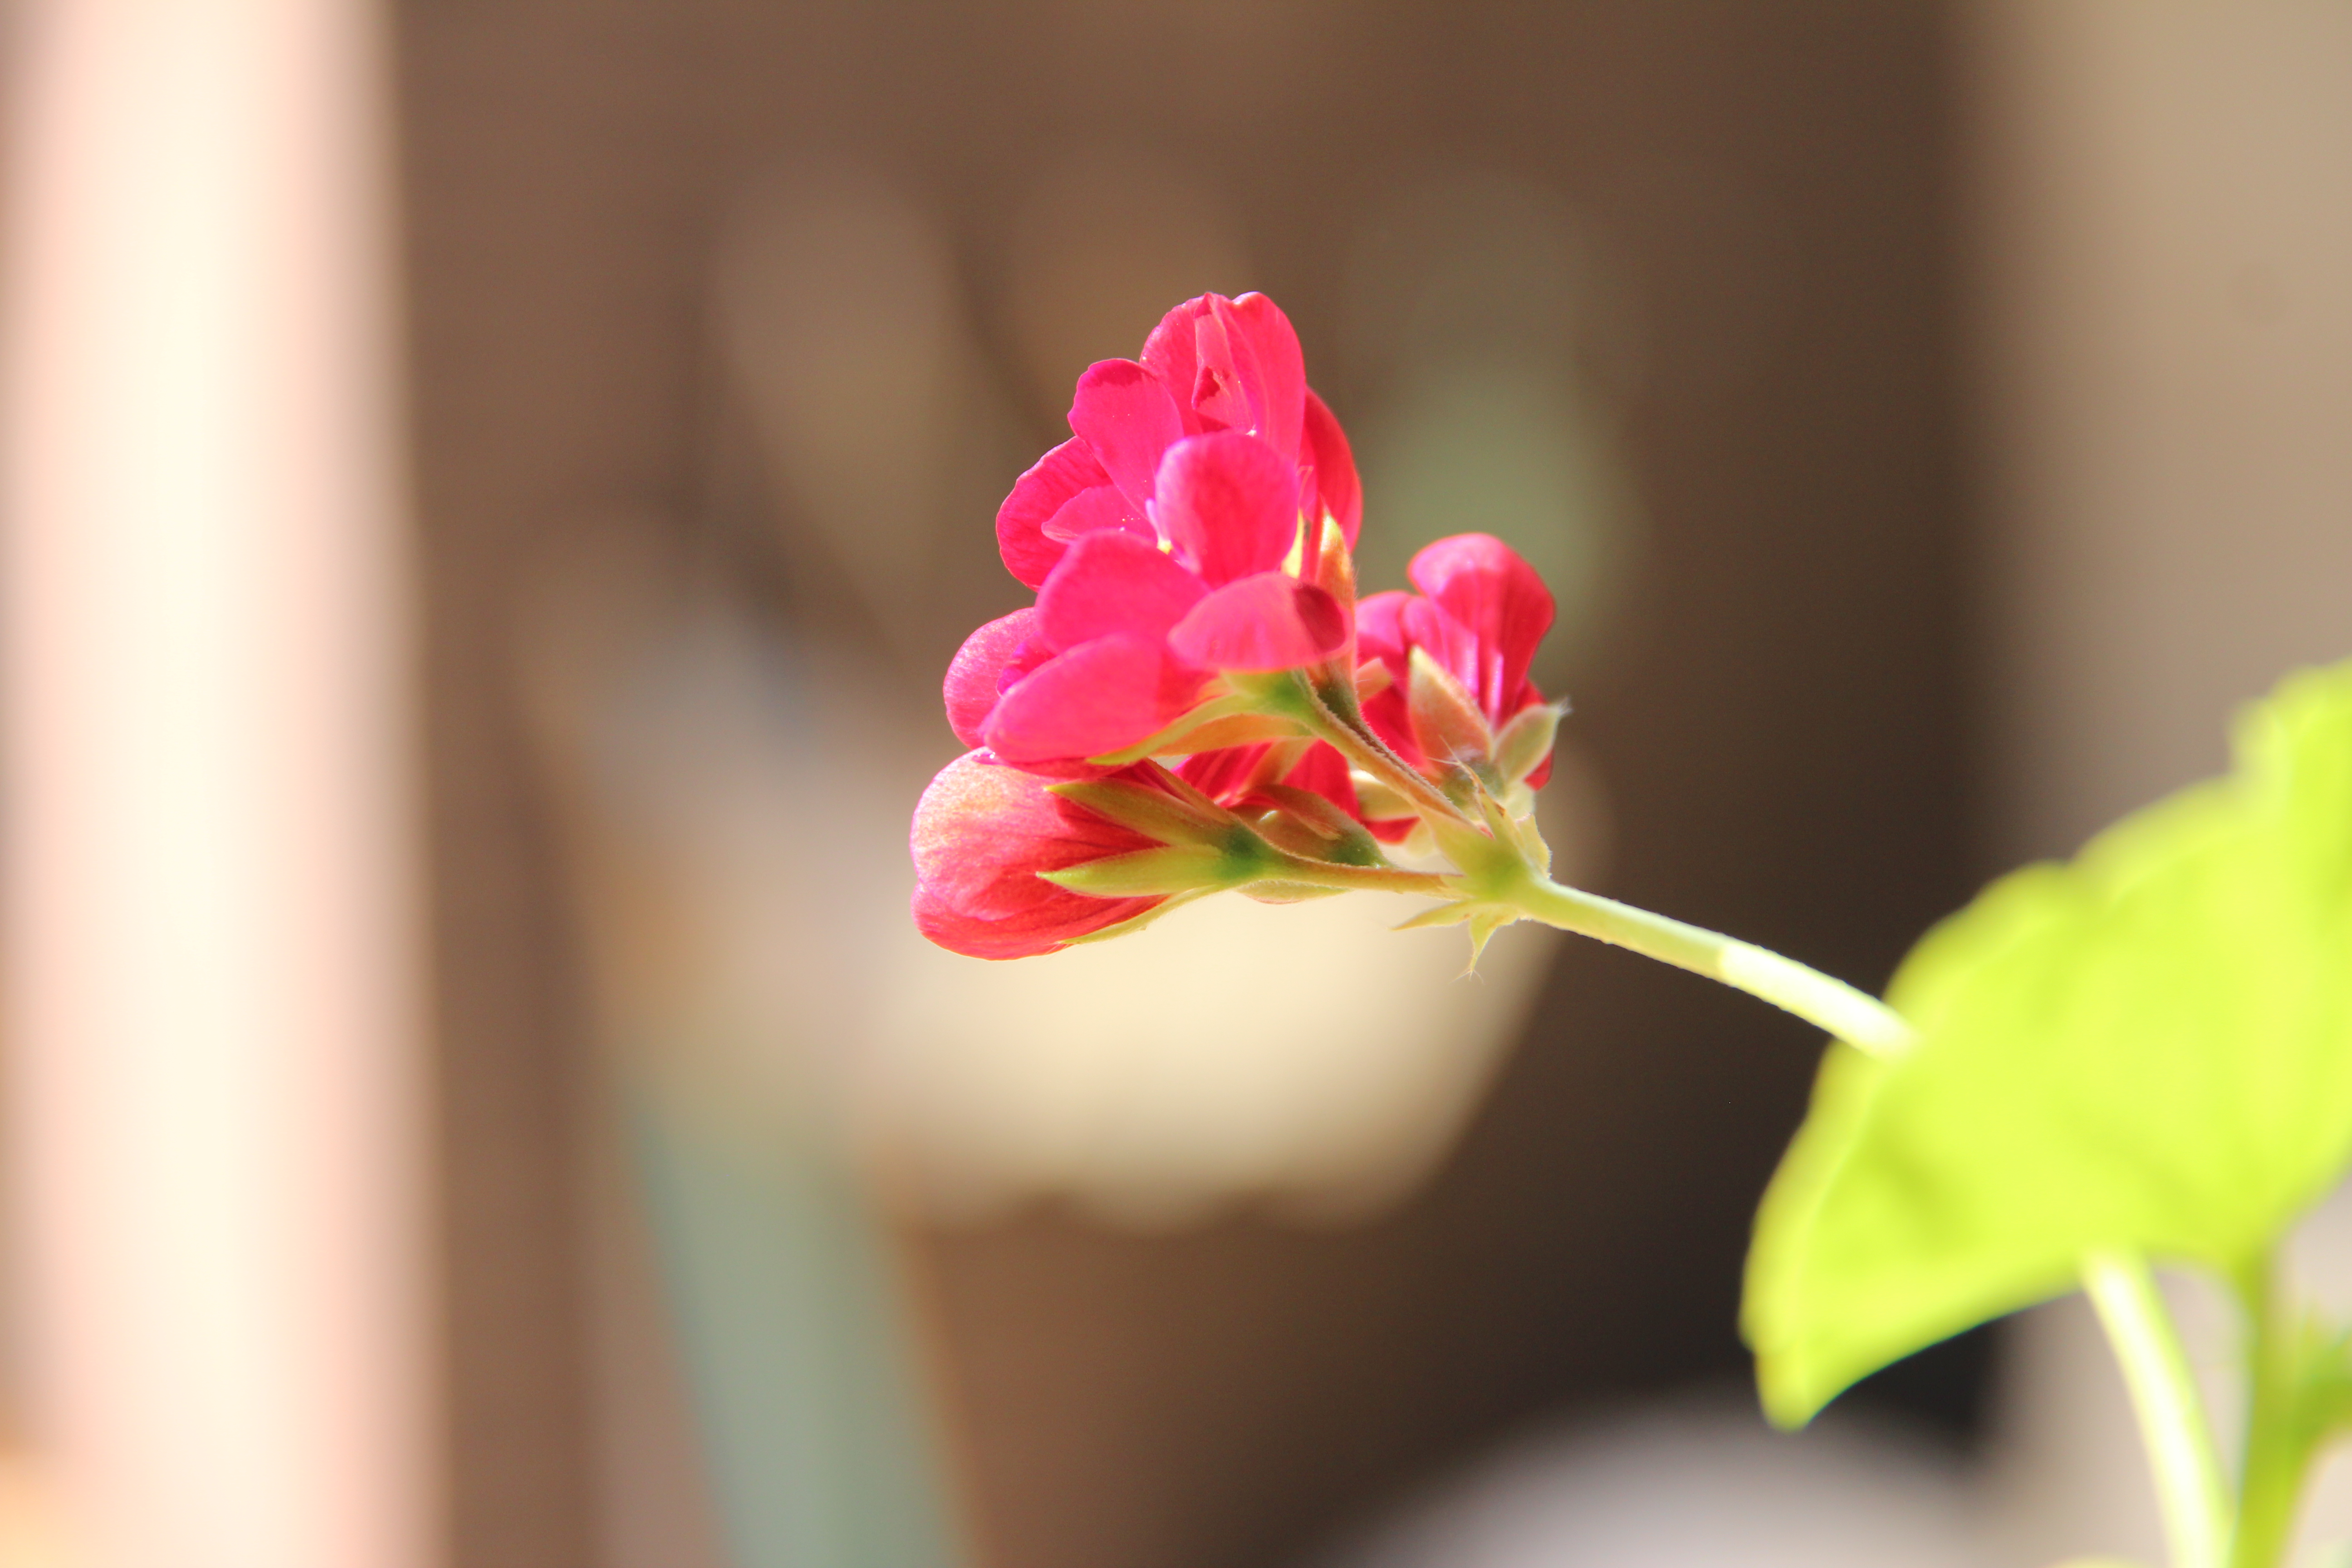
flower, flowering plant, pink, petal, plant, bud, close up, spring, plant stem, Pedicel, macro photography, geranium